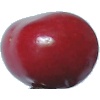
Label: Cherry 2